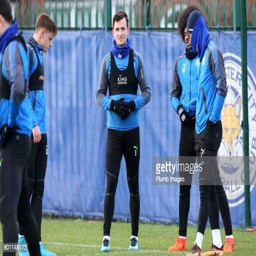
person during the training session